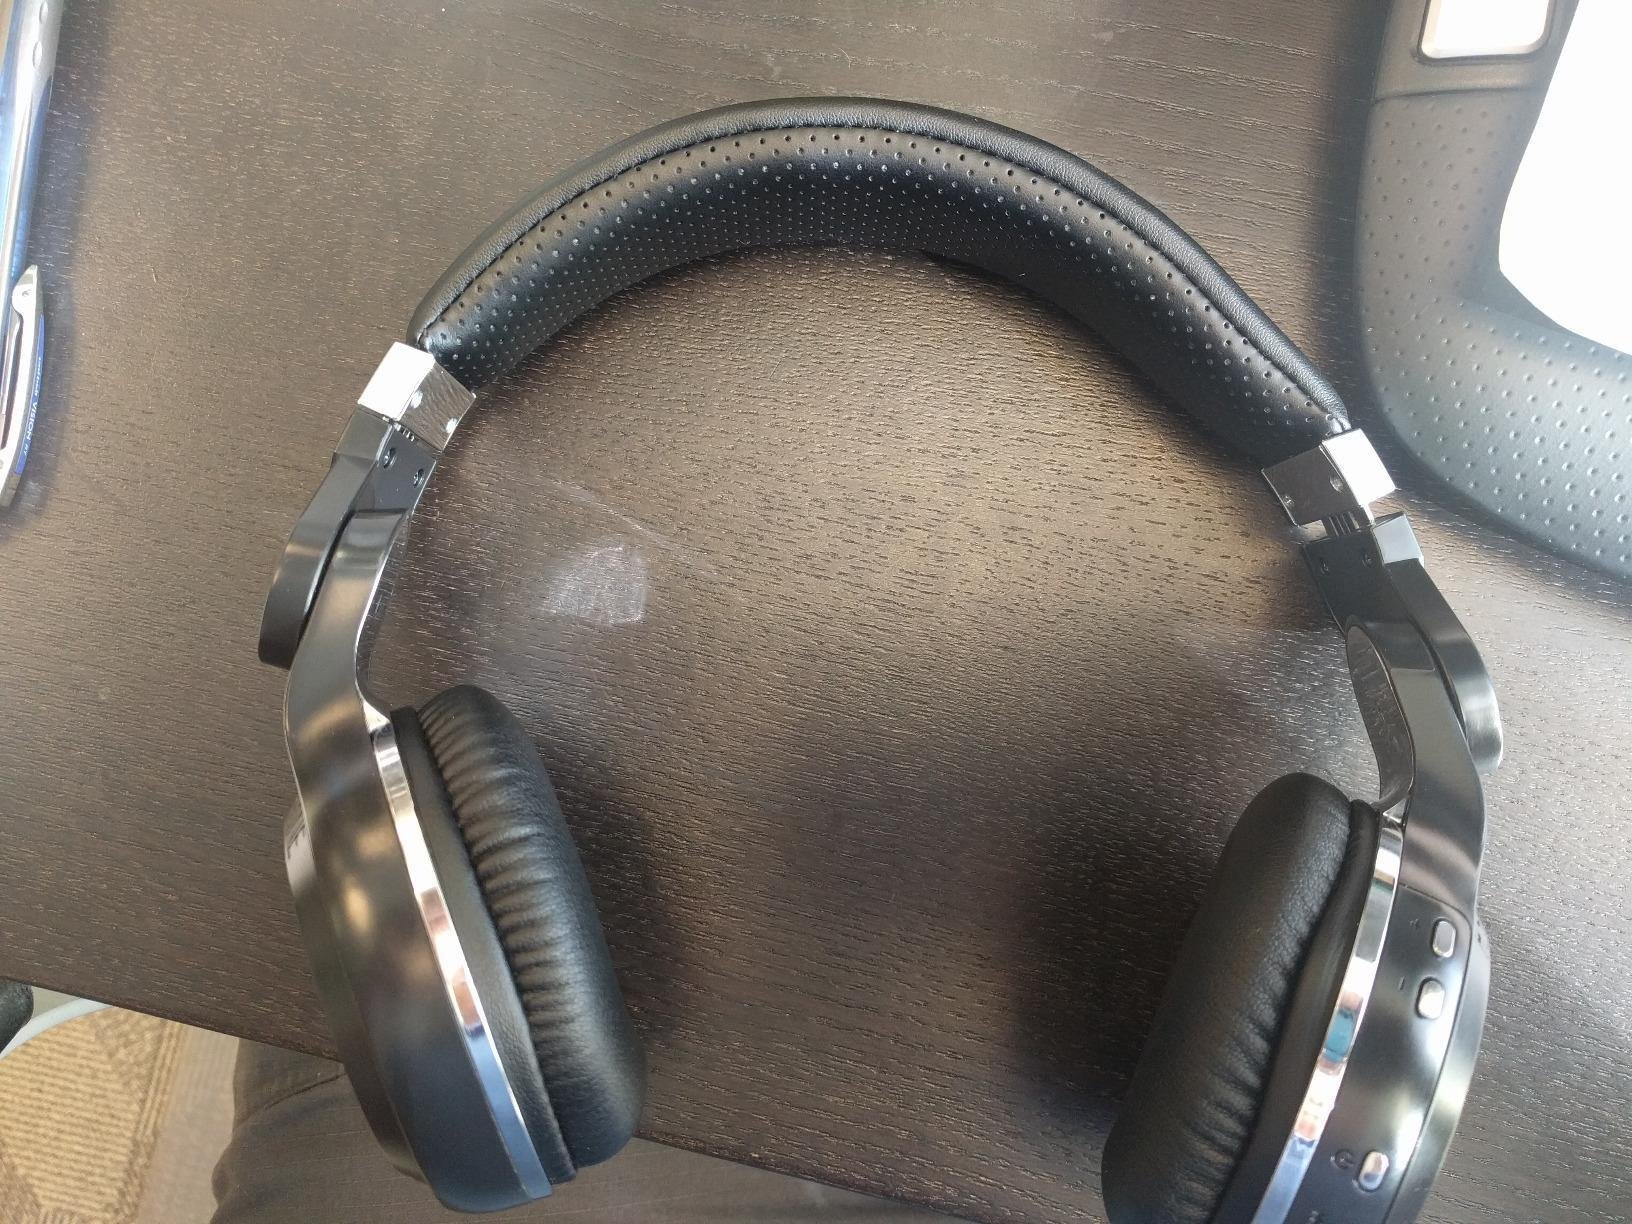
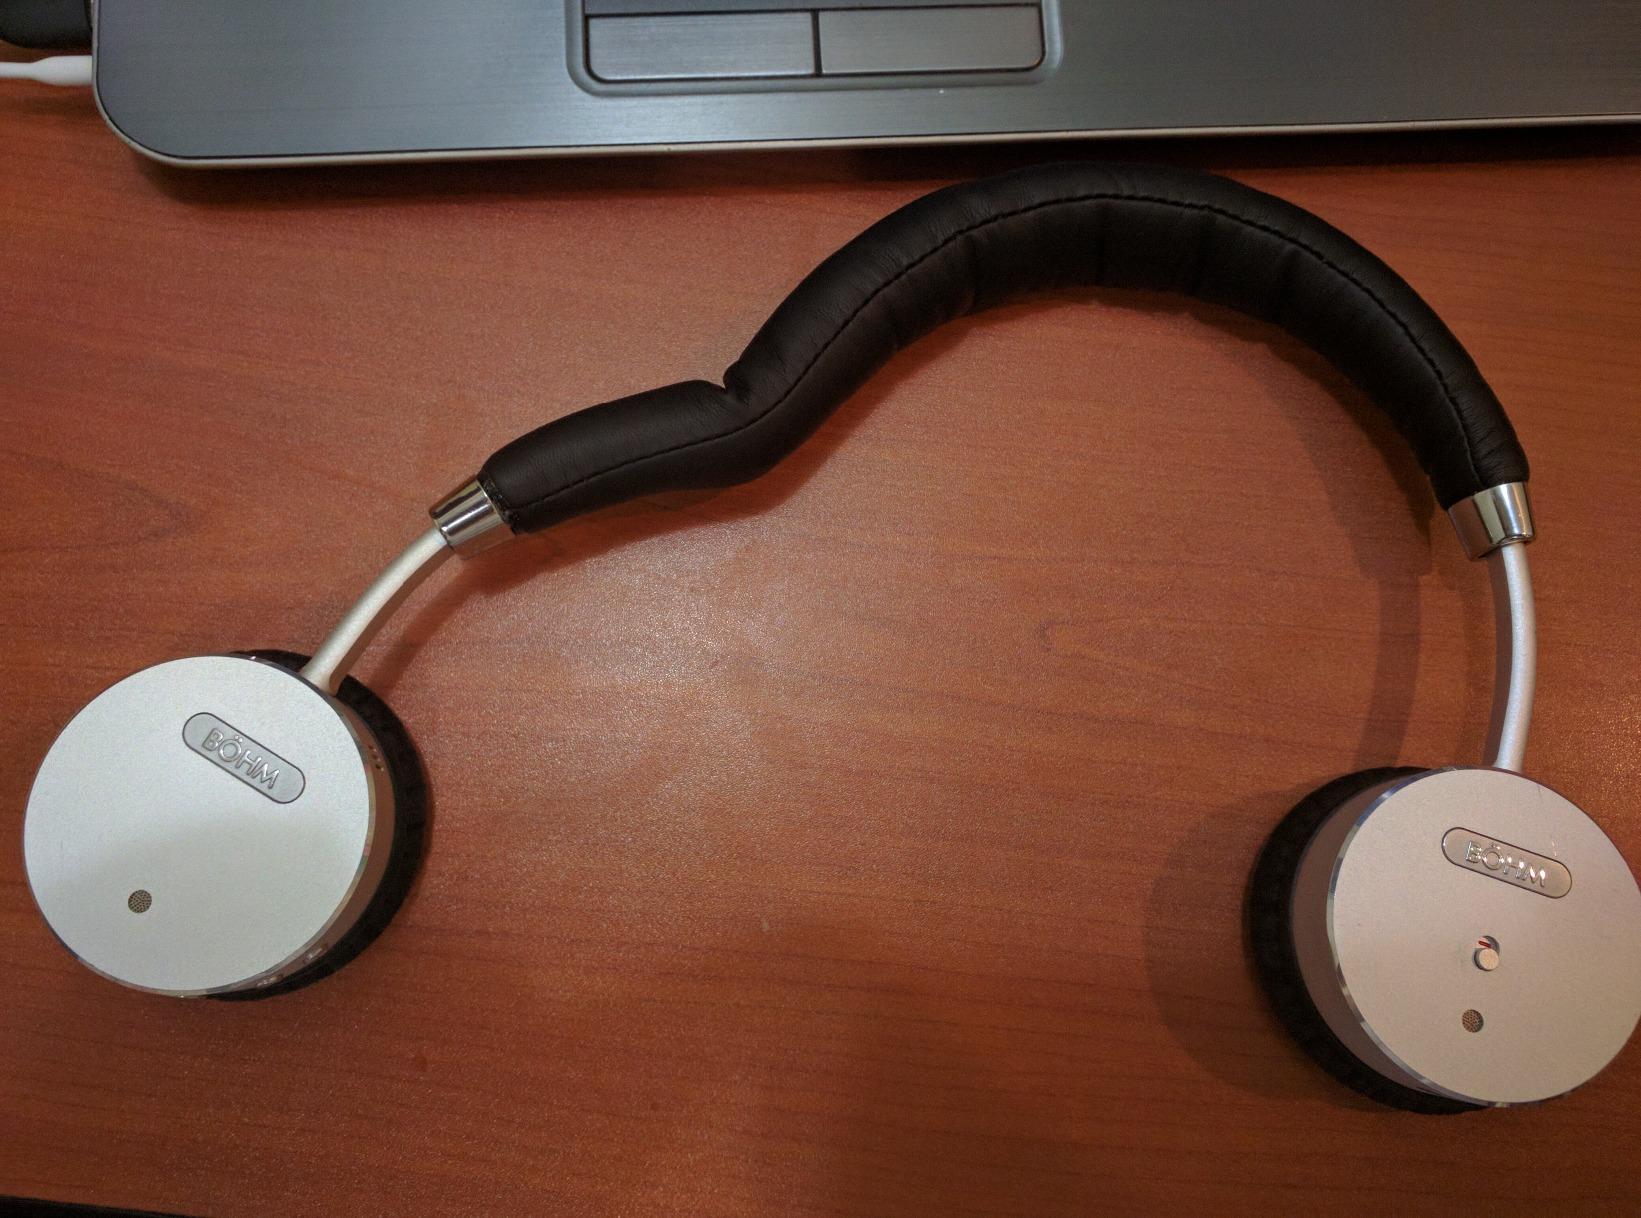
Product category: headphones
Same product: no